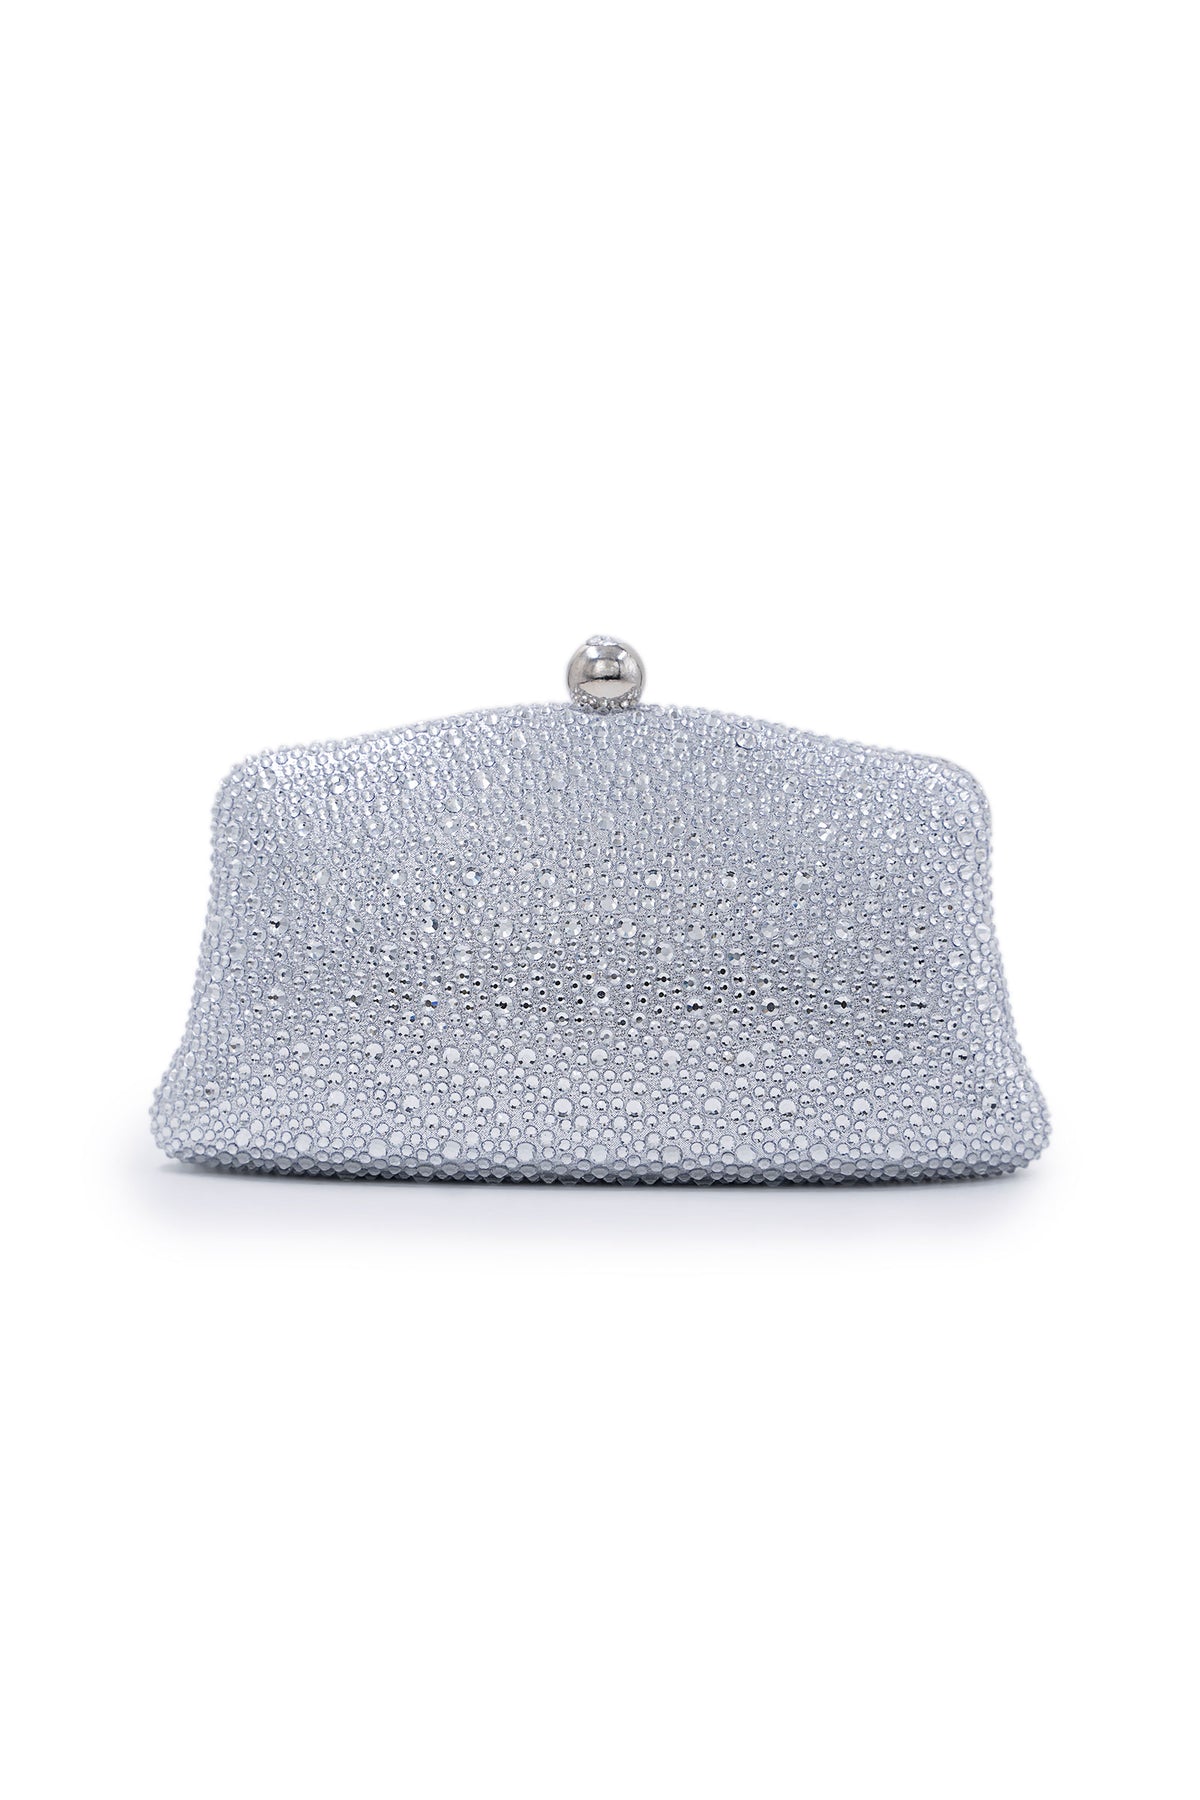
silver metallic evening clutch